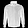
Label: Coat